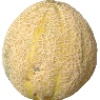
Label: Cantaloupe 2